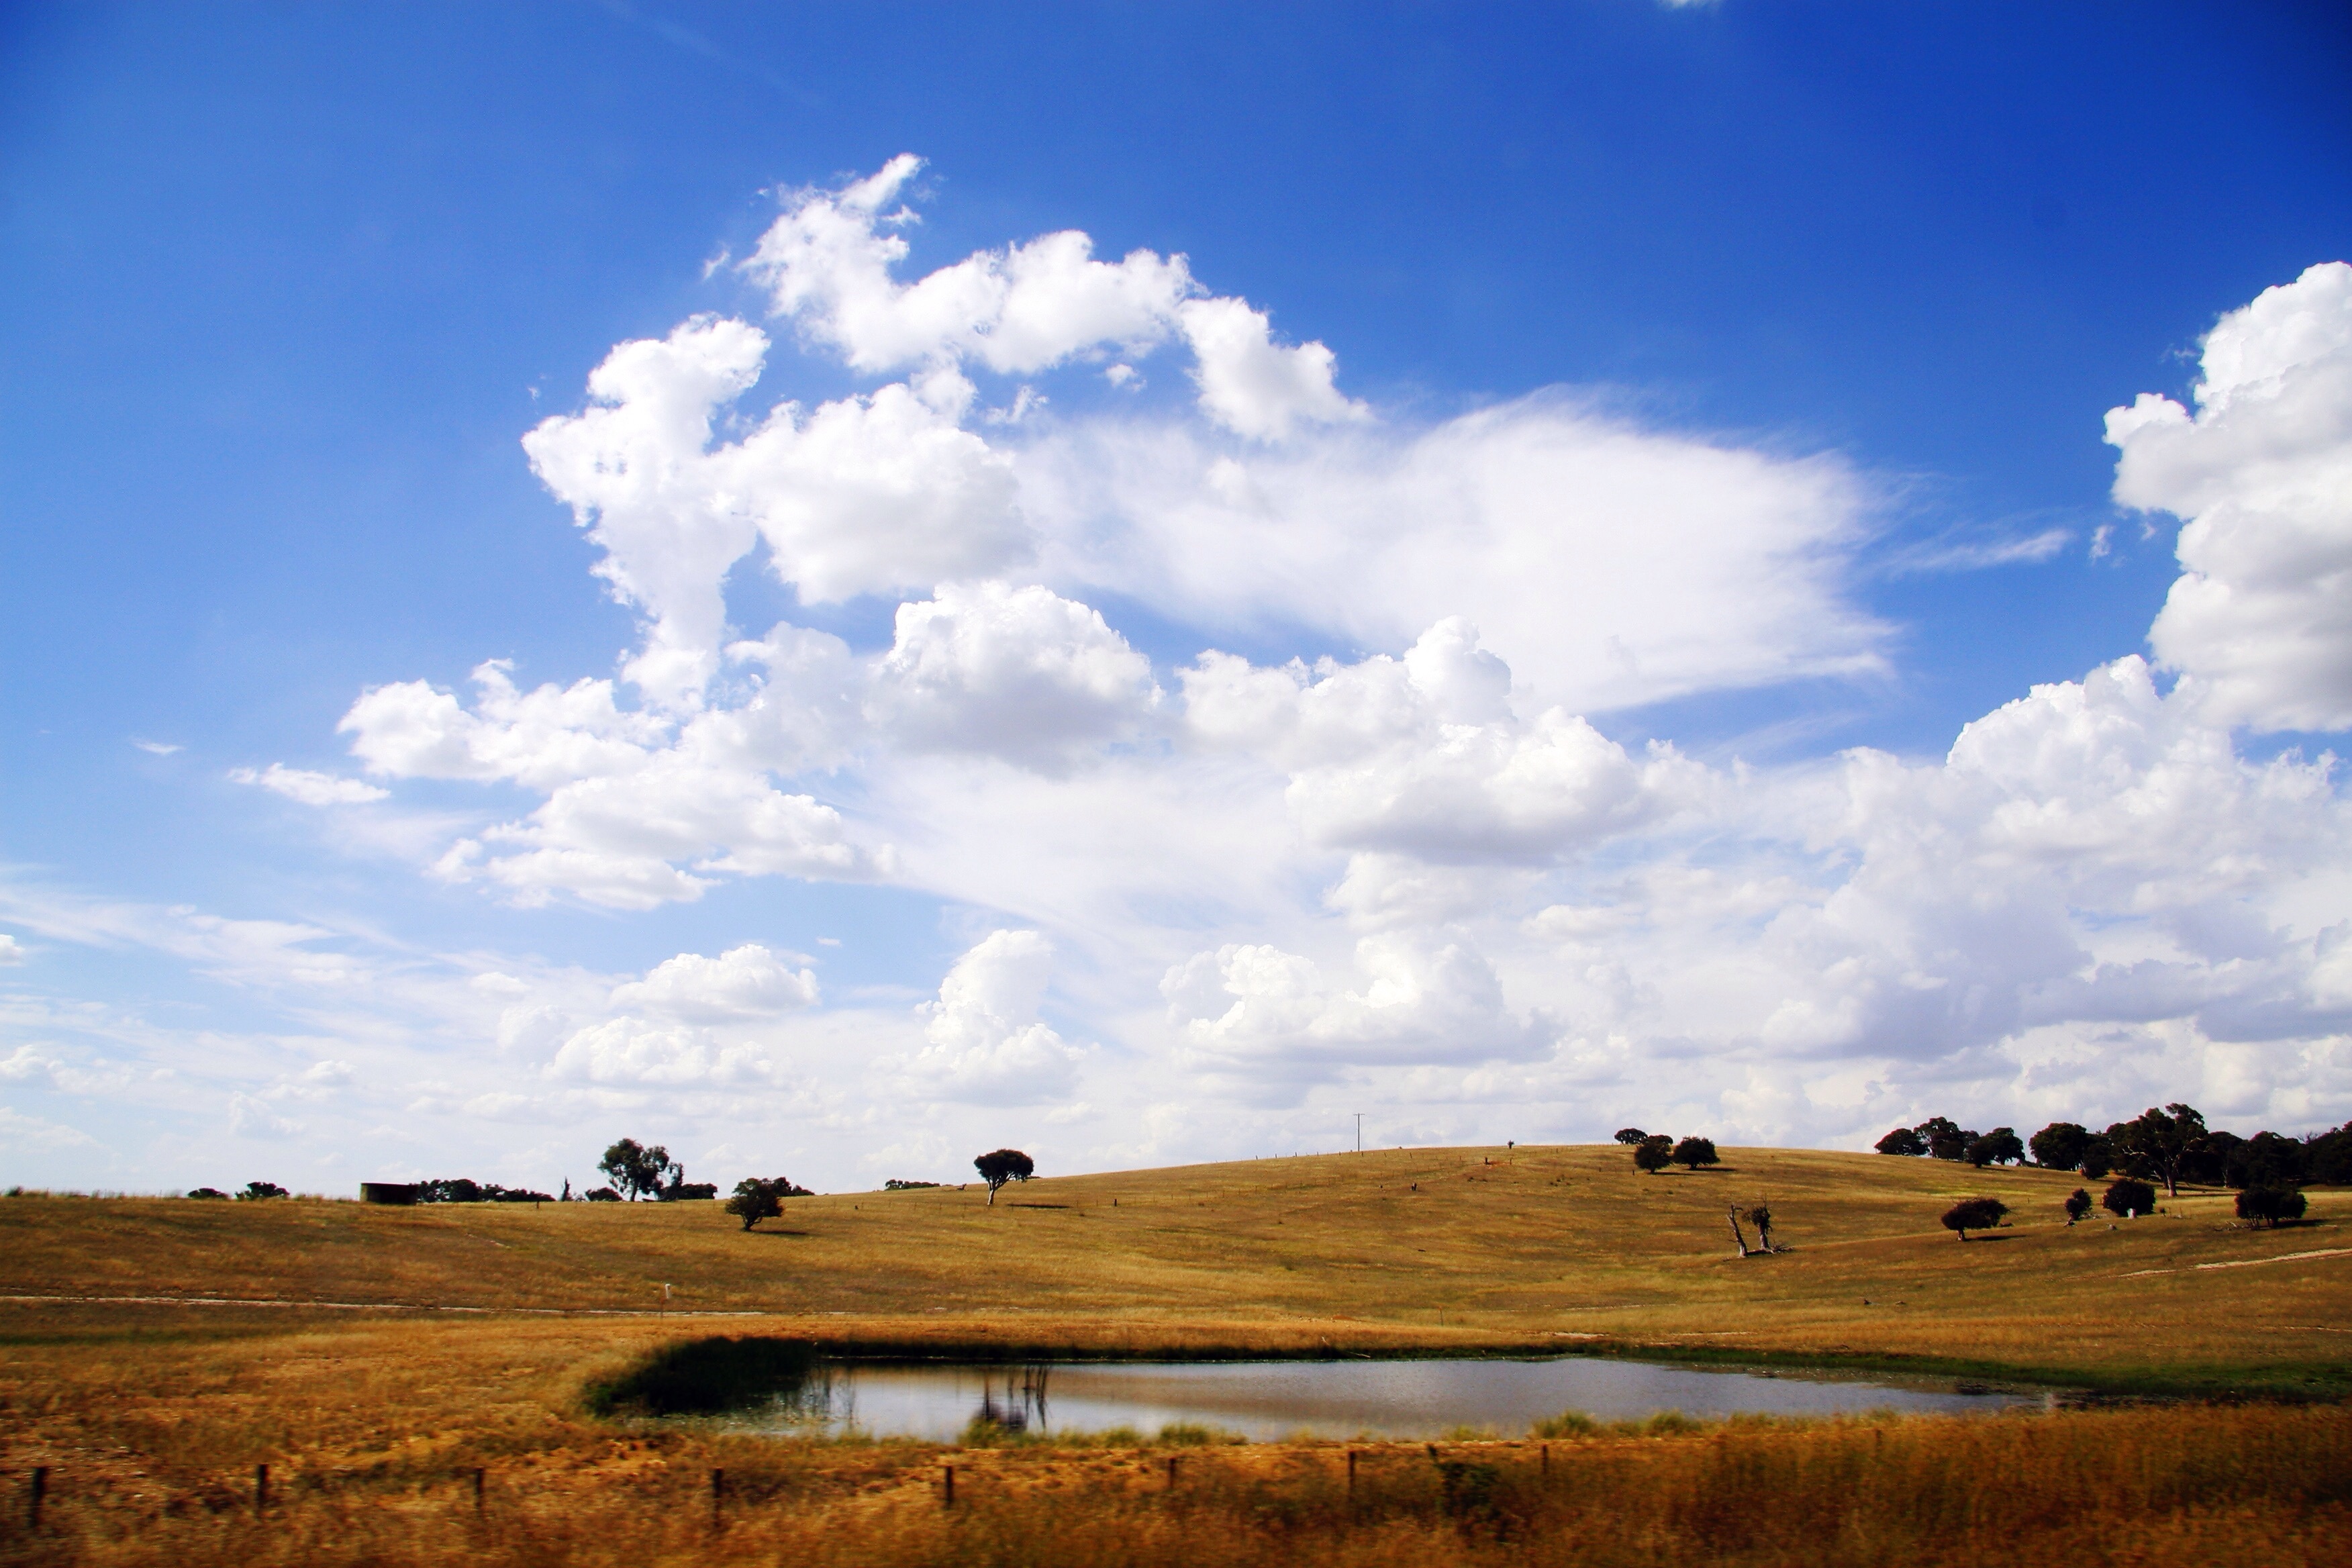
landscape, nature, grass, horizon, cloud, sky, field, meadow, prairie, hill, summer, pasture, memory, blue, agriculture, savanna, plain, grassland, plateau, habitat, ecosystem, steppe, rural area, meteorological phenomenon, natural environment, grass family, ecoregion